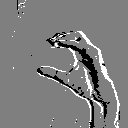
ASL letter: c